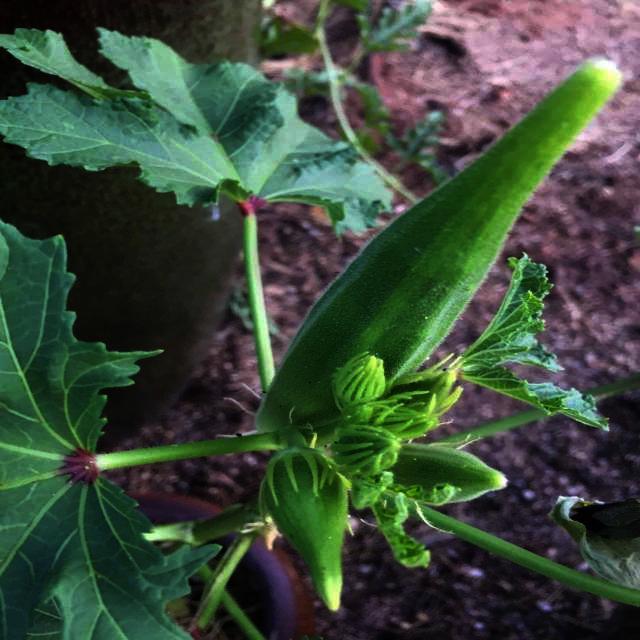
Label: Under-mature